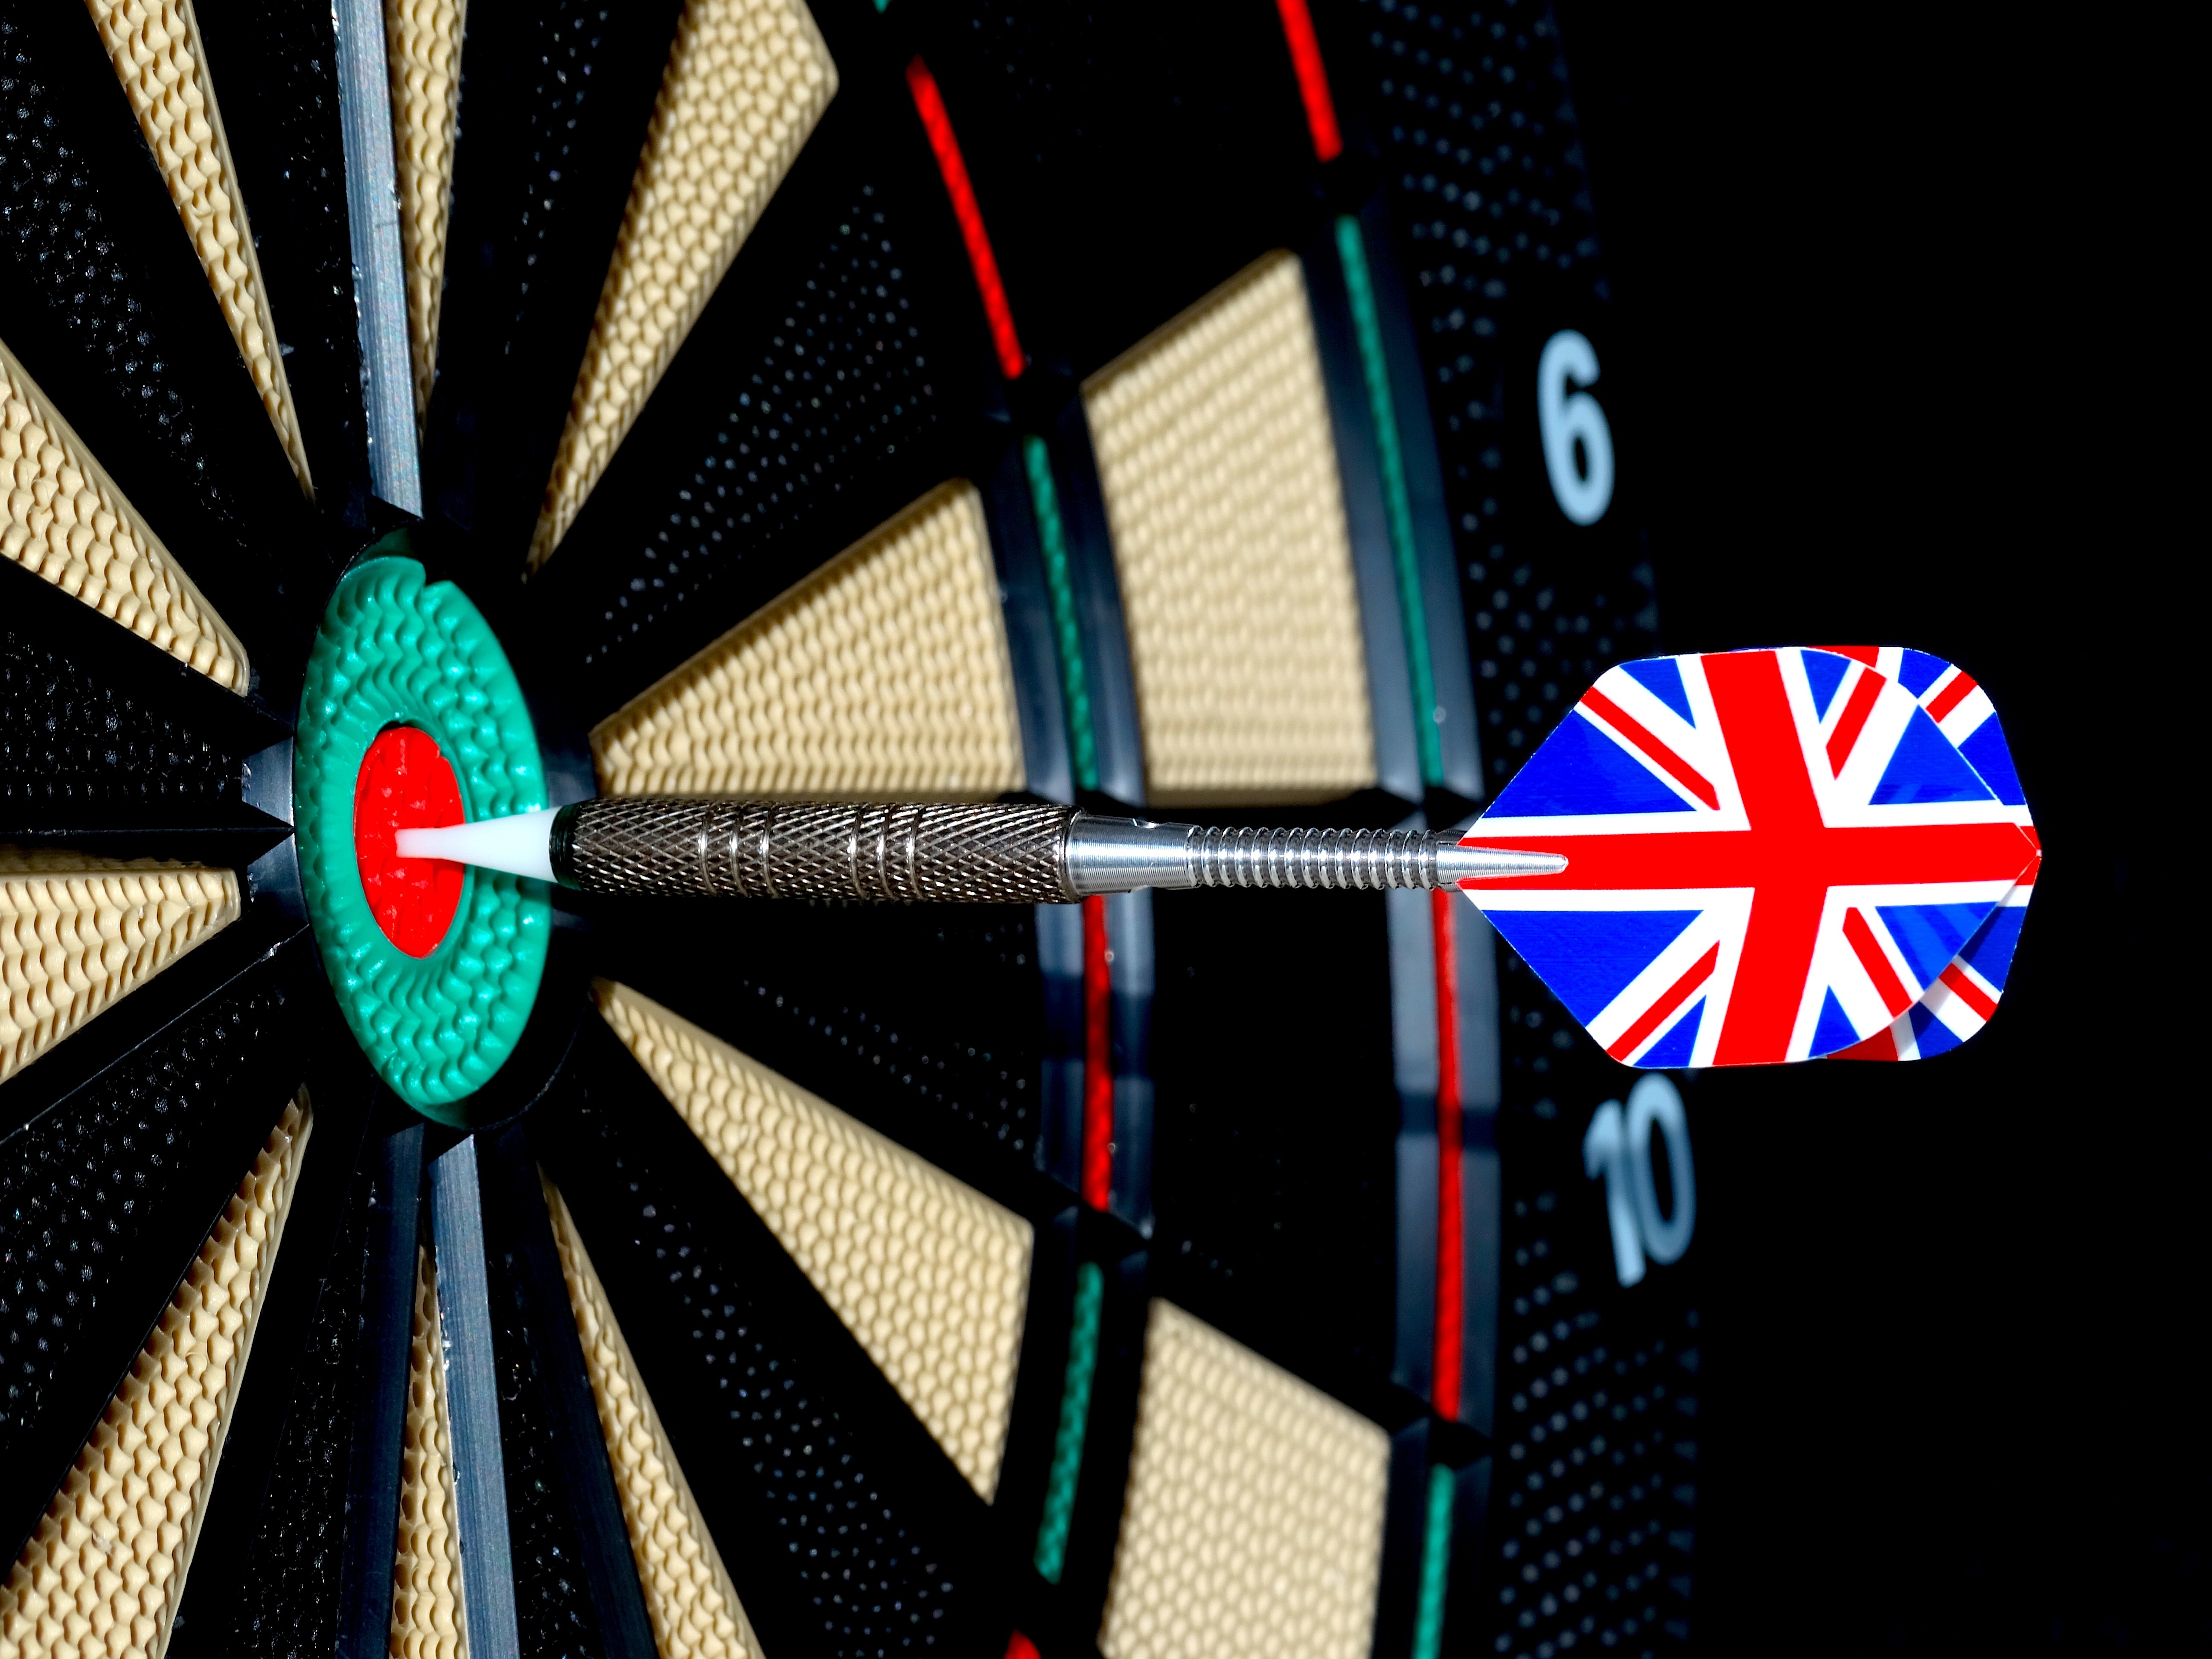
play, recreation, line, blue, arrow, sports, symmetry, middle, games, target, darts, dart, bull's eye, play darts, delivering, individual sports, indoor games and sports, without fail